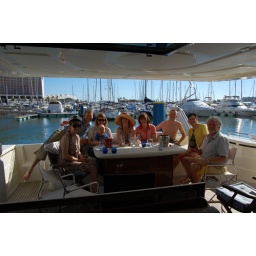
Rogers' and HABs* gather around the dining table